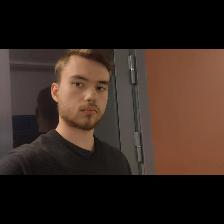
Label: Human